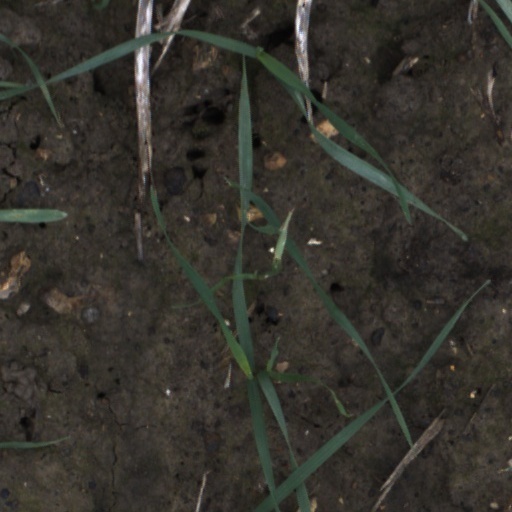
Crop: wheat